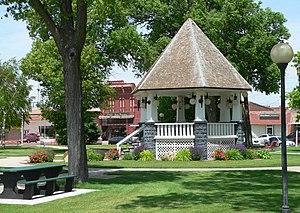
La ville de Broken Bow est le siège du comté de Custer, dans l’État du Nebraska, aux États-Unis. Sa population s’élevait à 3 491 habitants lors du recensement de 2000.